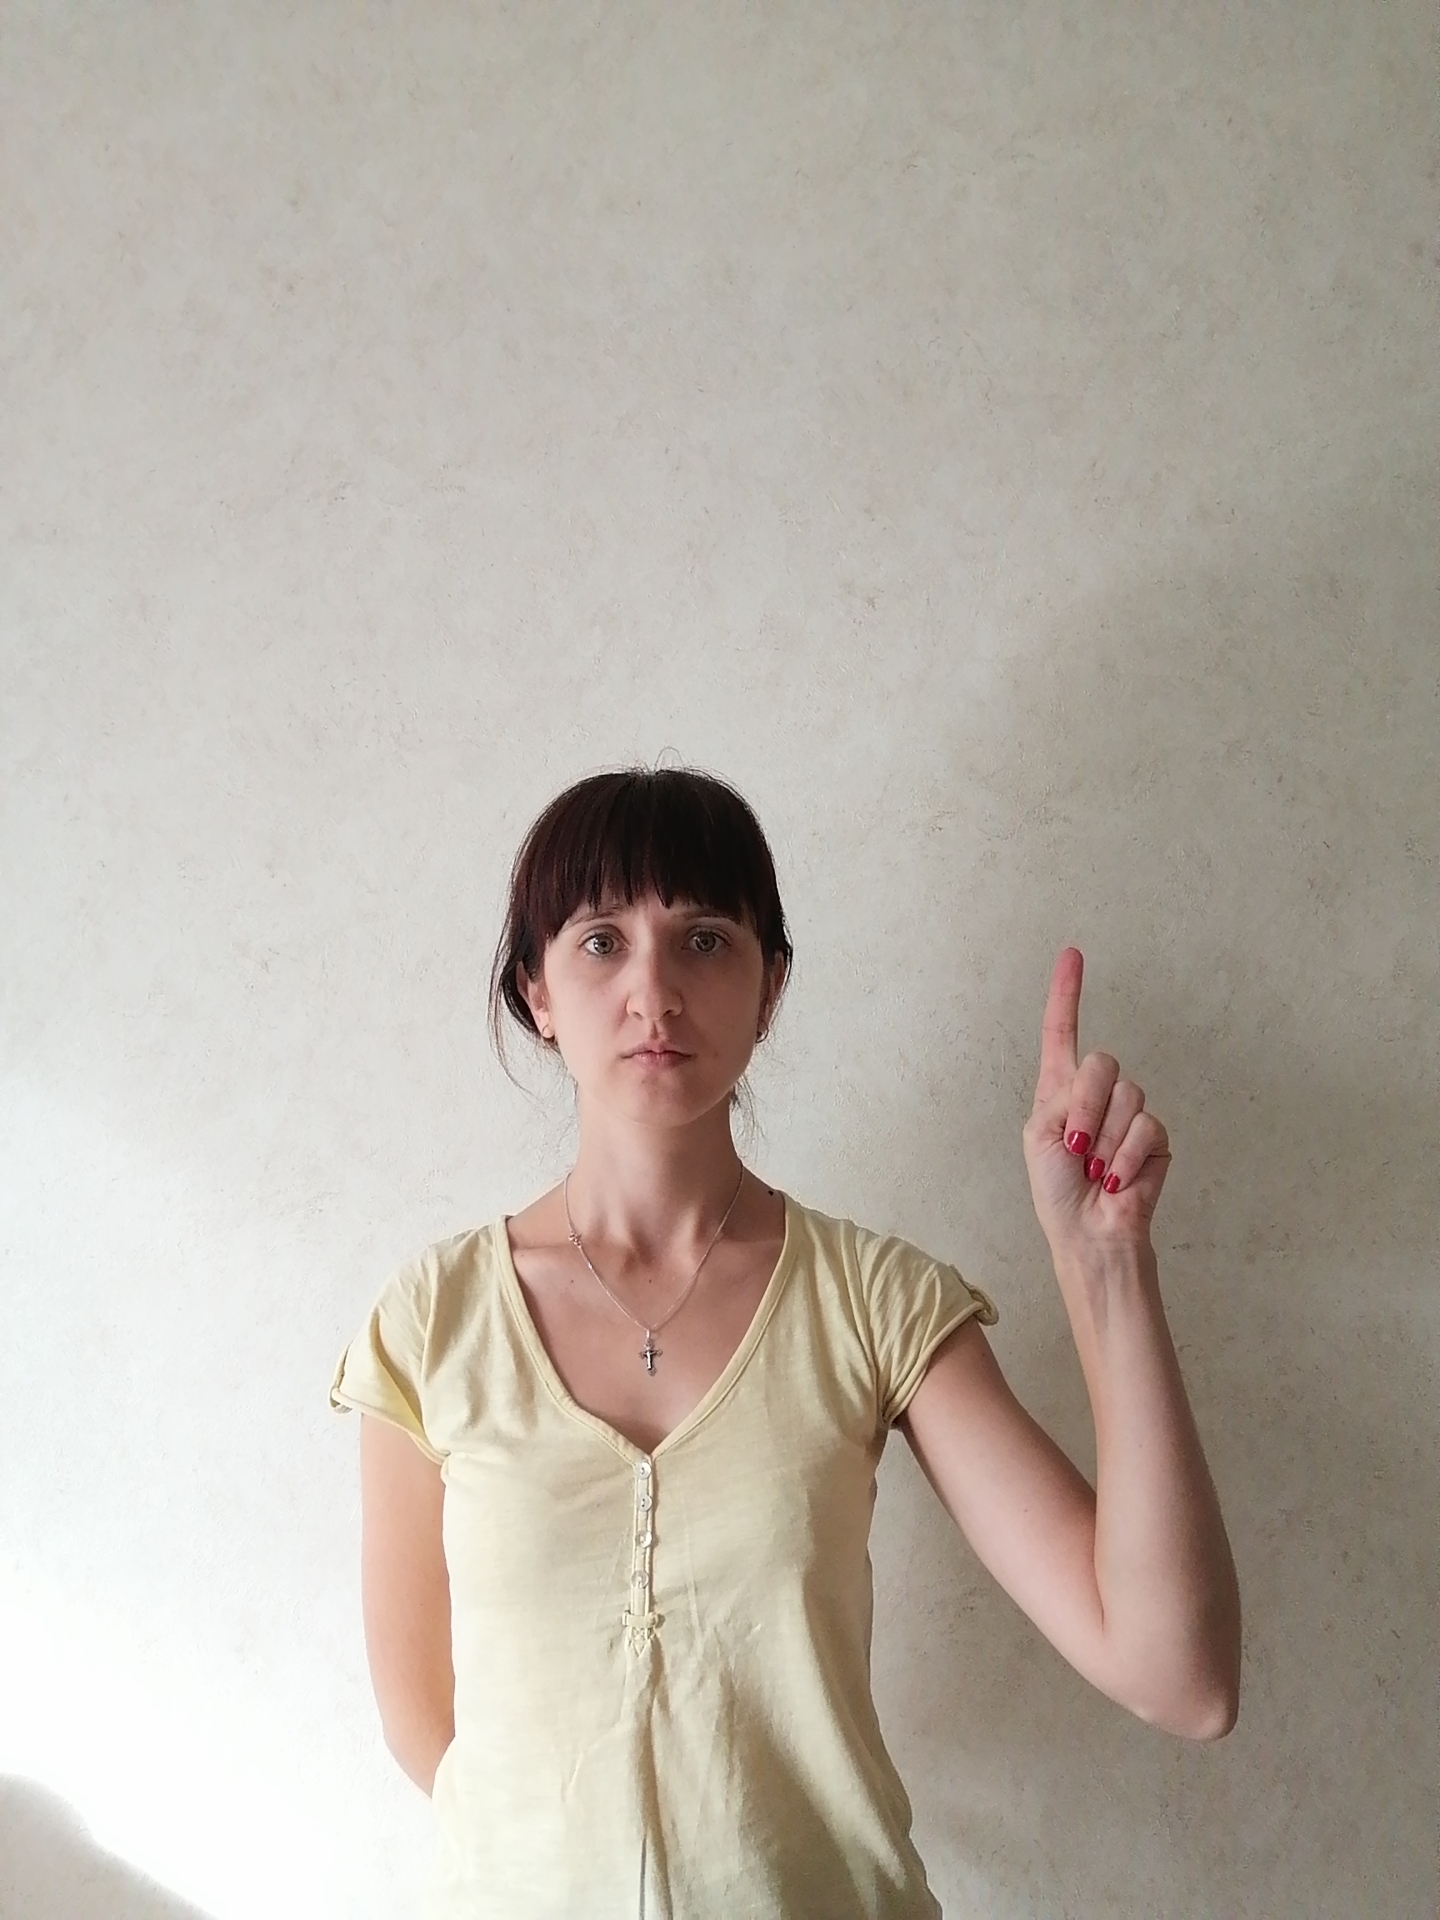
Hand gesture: one